Pieter Philippus Jansen

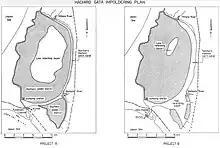
Jansen's plans for the Hachirōgata polder

In addition to his main duties, Jansen supported Dutch engineering firms in exporting Dutch knowledge abroad. Whilst engaged by the Nedeco (Netherlands Engineering Consultants) group of consulting firms, he was active in many countries, with his work including river studies in Nigeria for the Niger and Benue, the study of the construction of a canal through the Kra Isthmus in Thailand, works in Japan for the , land reclamation works in India (including work in the Ganges Delta and construction of Haldia Port), the stability of dikes in Venezuela, The Wash in the UK, a transport study in Suriname, and various studies into river management and ports in Bangladesh.